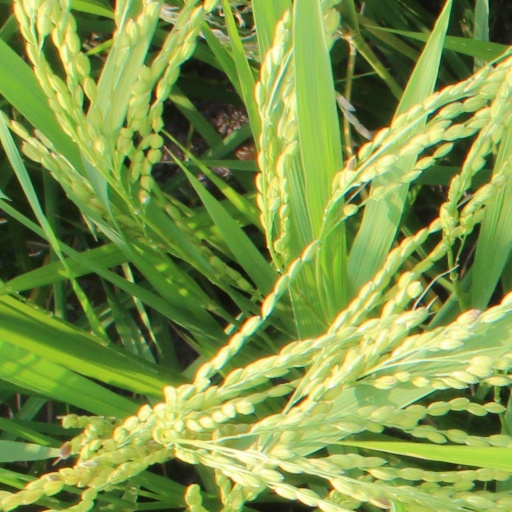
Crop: rice